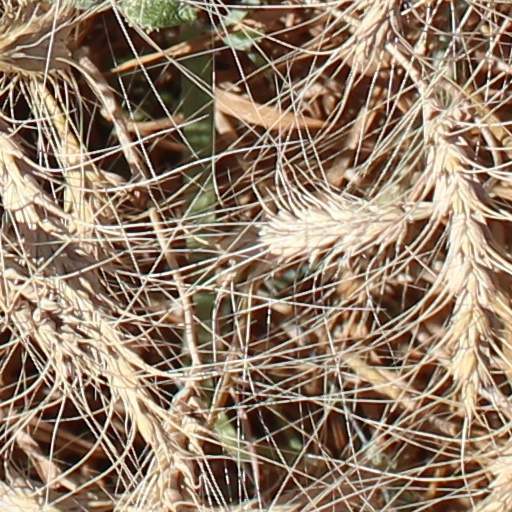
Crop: wheat